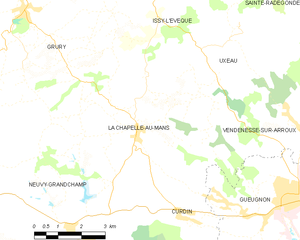
Carte des communes françaises